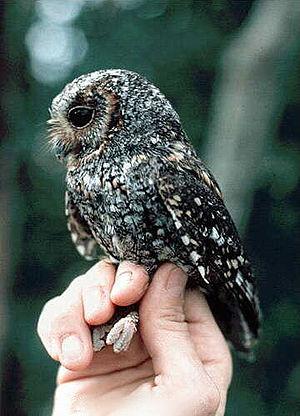
Ronald Bilius Weasley, dit Ron Weasley [ʁɔn wizle], est l'un des personnages principaux de la saga Harry Potter écrite par la romancière J. K. Rowling. Ron est le meilleur ami de Harry Potter et de Hermione Granger et il fait lui aussi partie de la maison Gryffondor à Poudlard.